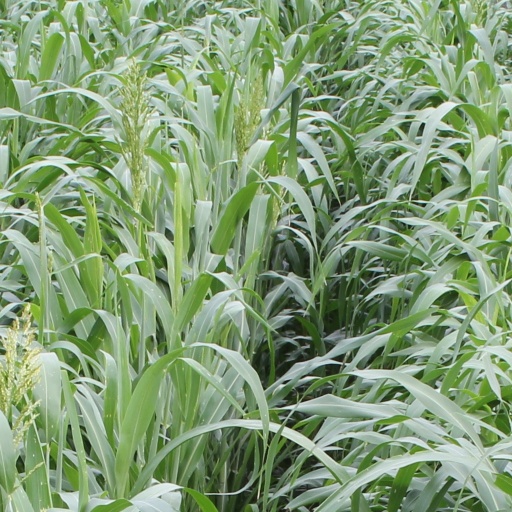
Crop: sorghum